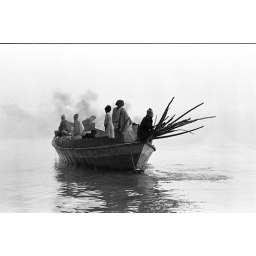
in a cloudy afternoon of winter, they are crossing the river padma with traditional boat powered with a small modified engine.